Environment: real
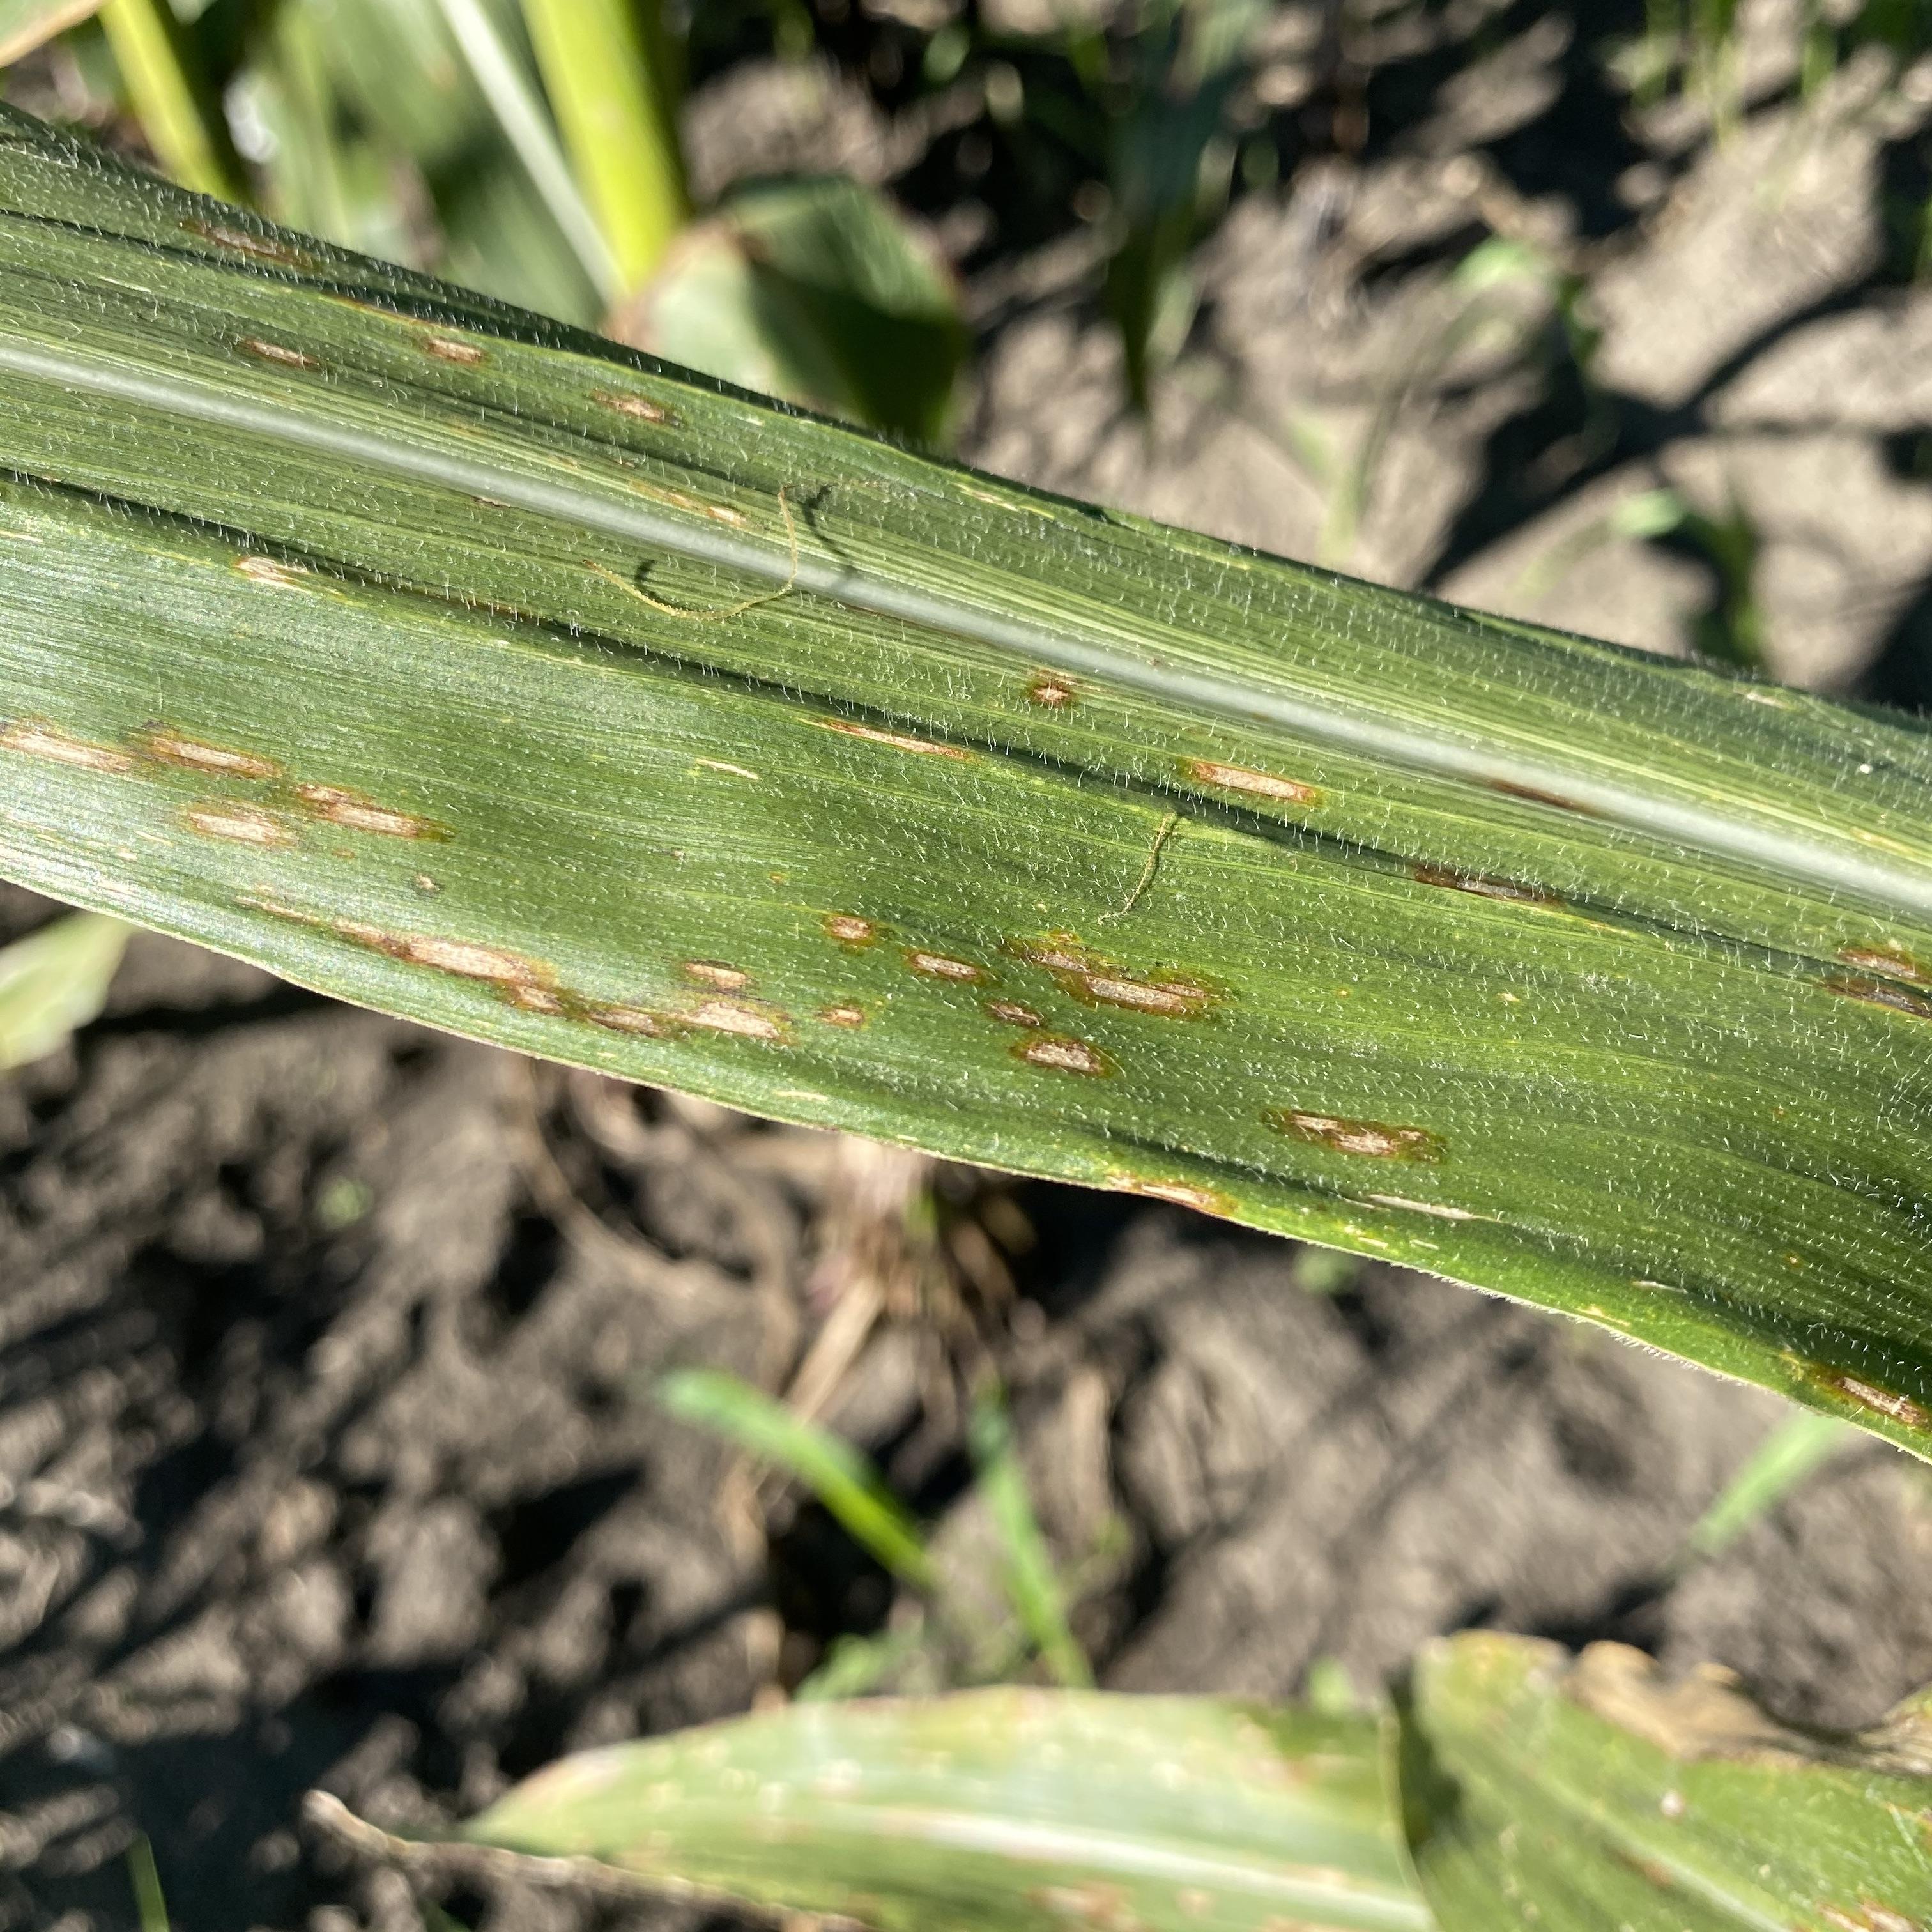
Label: gray_leaf_spot